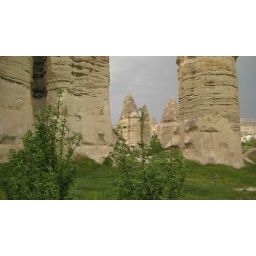
Then the water came in, which carved out the ridges in those waterfalls of white rock everywhere.